Jamie Meder

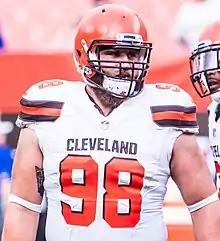
Meder with the Cleveland Browns in 2018

James Michael Meder (born April 12, 1991) is an American former professional football defensive tackle. He played college football at Ashland University. He has been nicknamed "the Pierogi Prince of Parma."